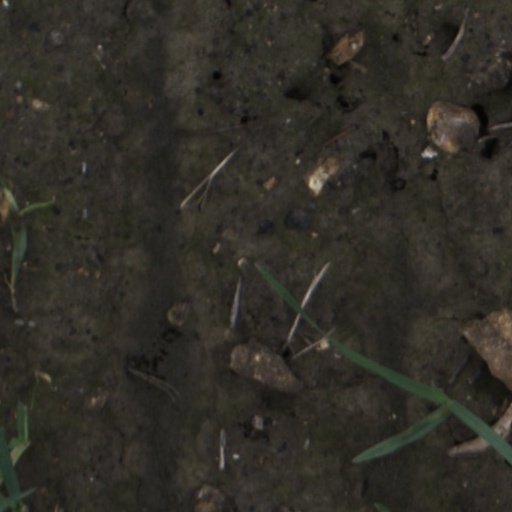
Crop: wheat